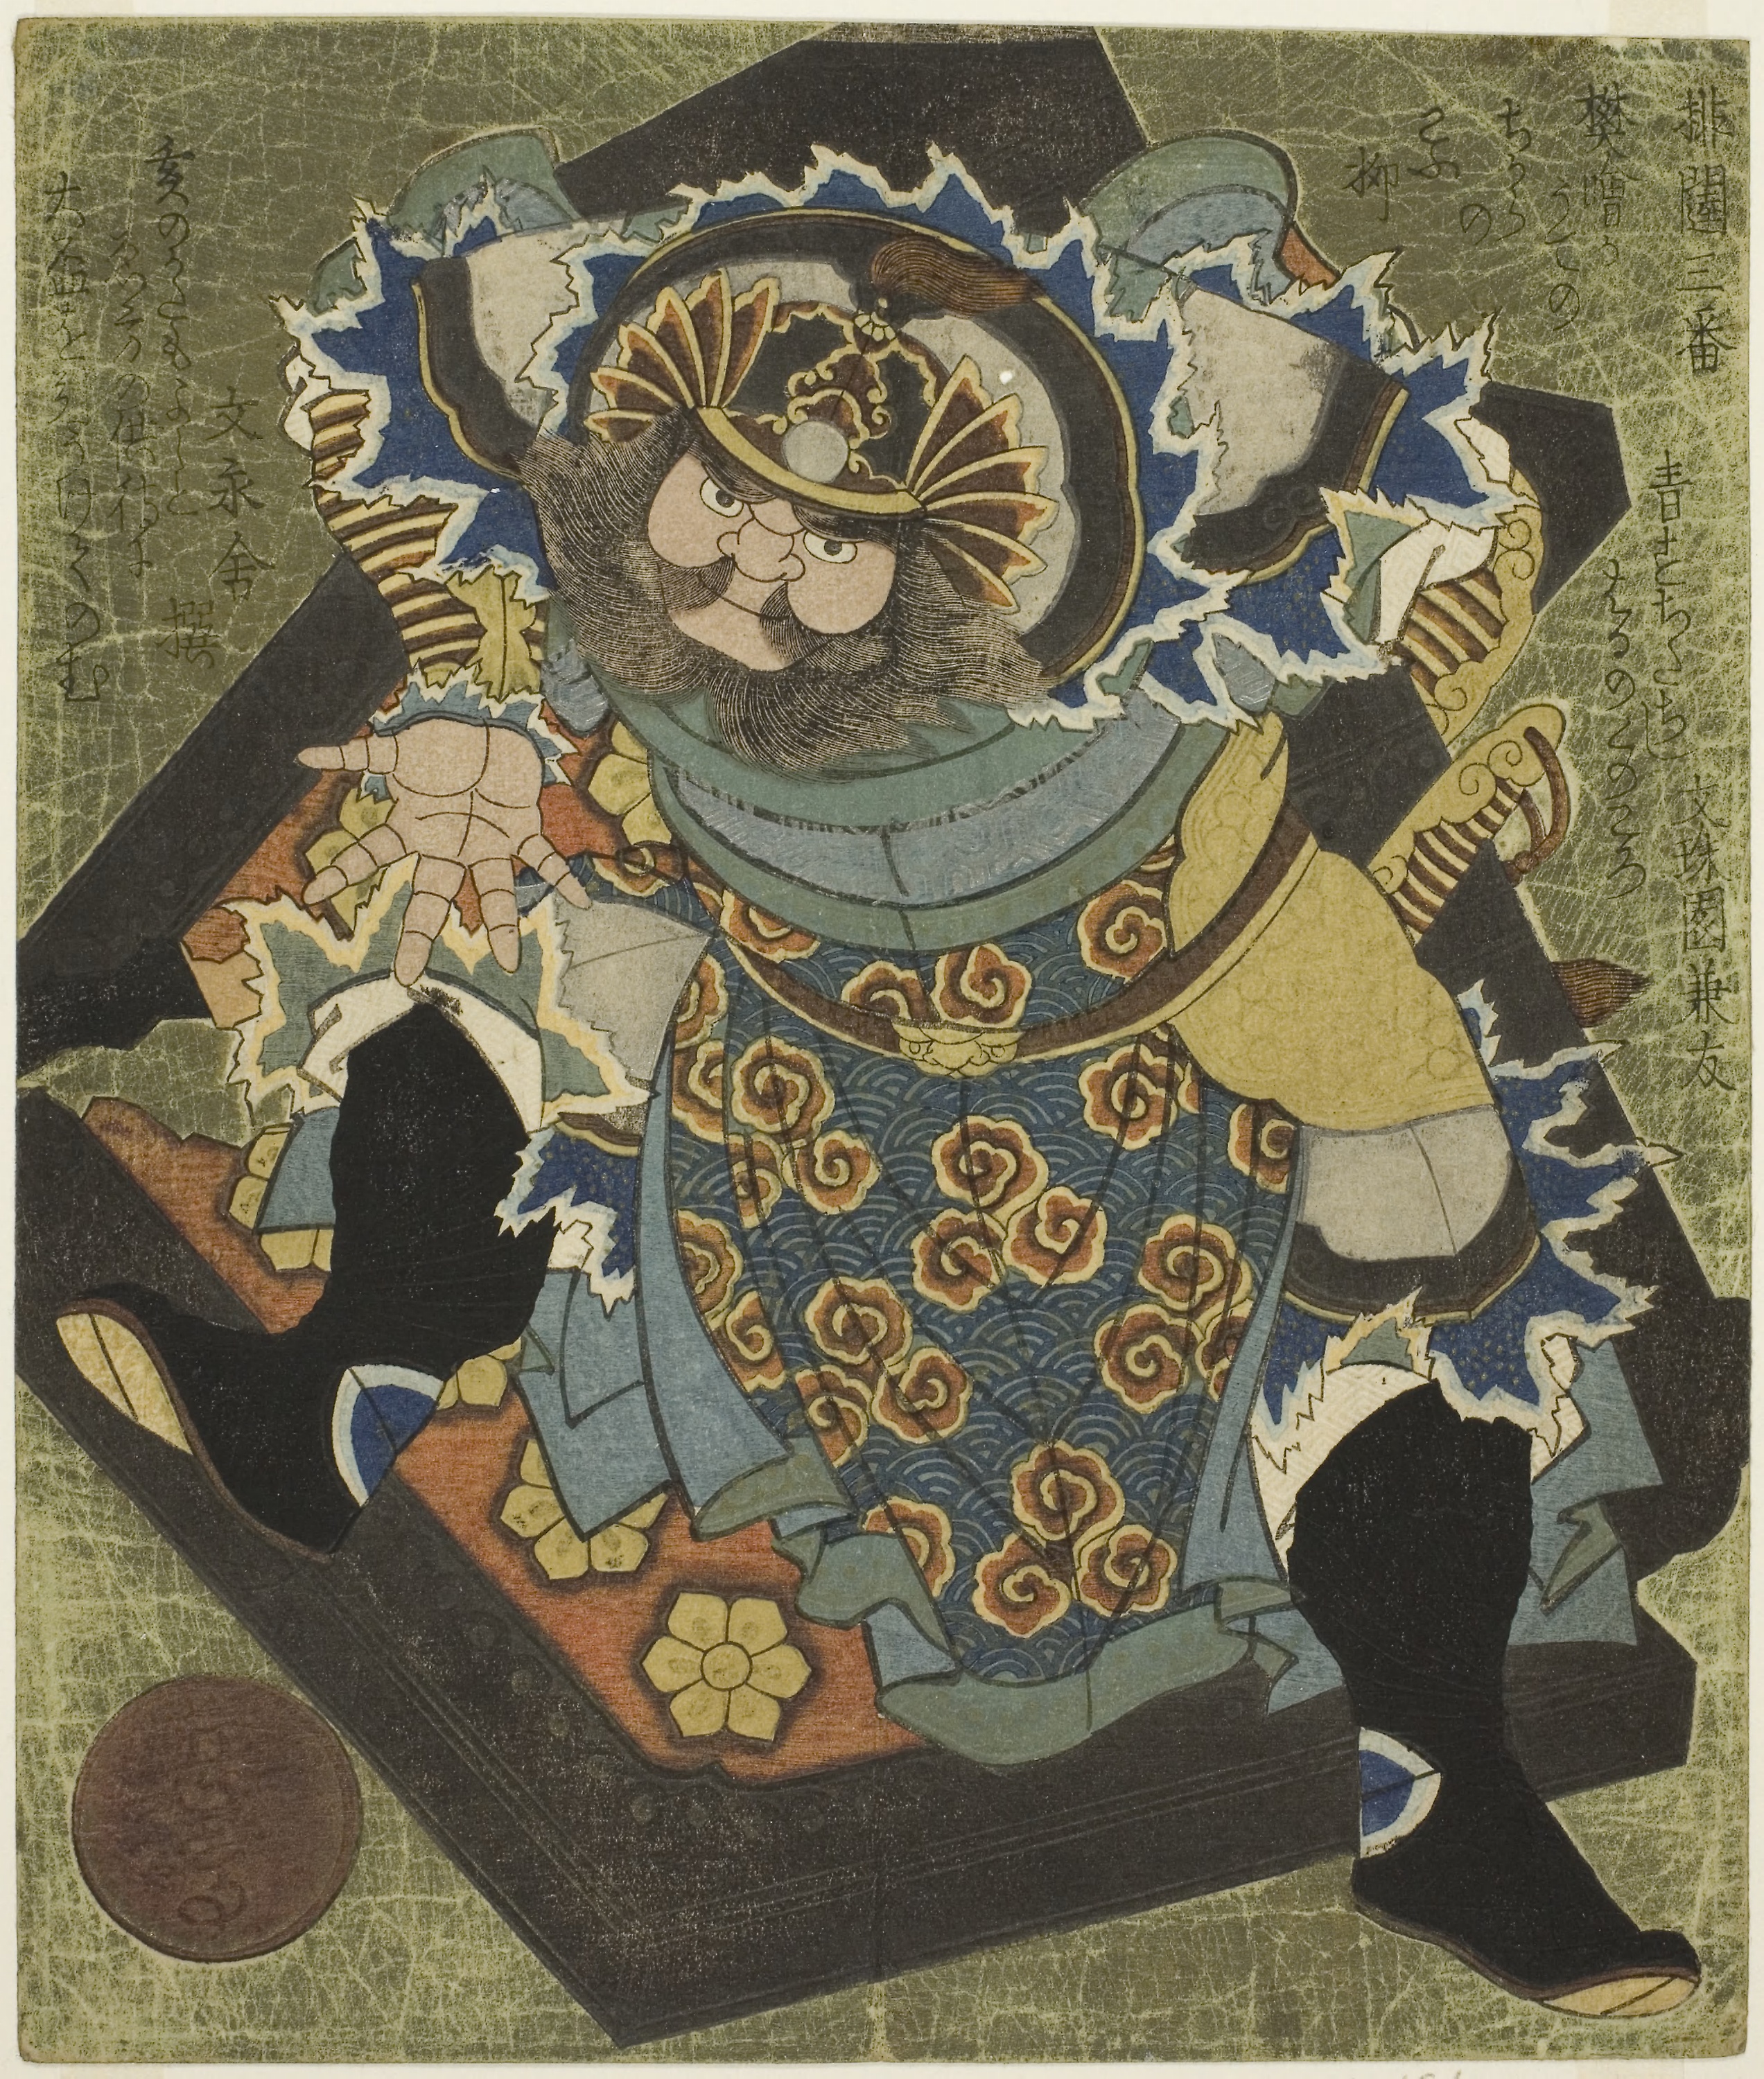
art, illustration, painting, printmaking, fictional character